Battle of Leyte

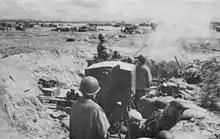
A US anti-aircraft gun at Tacloban airfield in action

A more serious danger to the US forces developed at sea. The Imperial Japanese Navy's high command decided to destroy US Navy forces supporting the Sixth Army by committing its entire remaining surface fleet to a decisive battle with the Americans. The Imperial Navy's plan was to attack in three major task groups. One, which included four aircraft carriers with few aircraft aboard, was to act as a decoy, luring the US 3rd Fleet north away from Leyte Gulf.